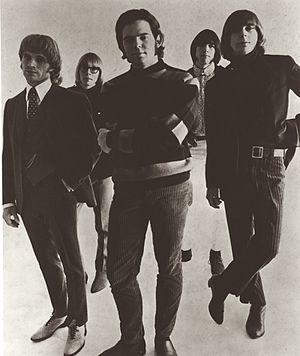
The Chocolate Watchband est un groupe de garage rock américain, originaire de Los Altos, en Californie. Il est, entre 1965 et 1969, l'un des groupes de la scène garage rock, avec de fortes influences psychédéliques. Alors que la plupart des groupes issus de ce courant étaient influencés par les Yardbirds, Them ou les Kinks, le Chocolate Watchband était plus attiré par les Rolling Stones : le groupe sonne un peu comme des Rolling Stones de 1964.